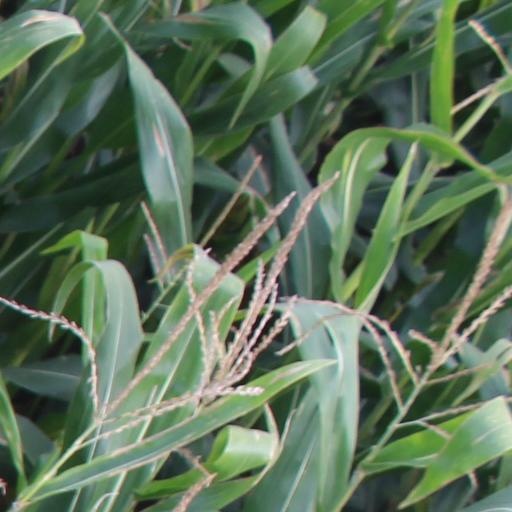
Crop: maize; corn